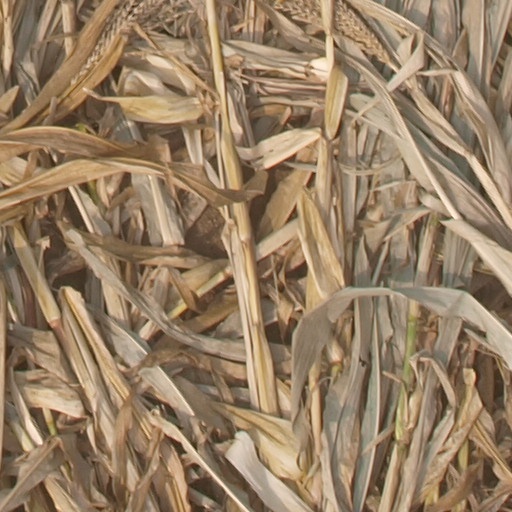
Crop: maize; corn